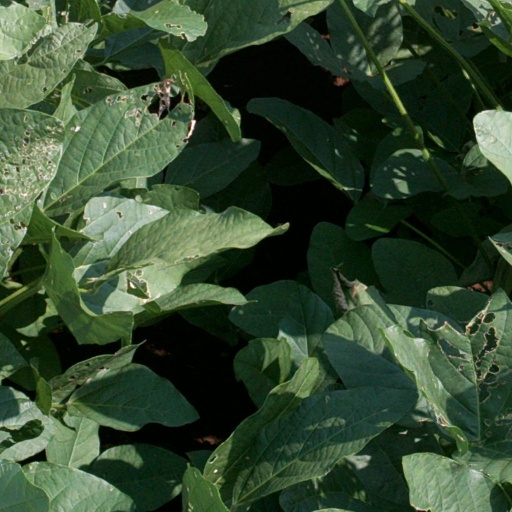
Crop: soybean